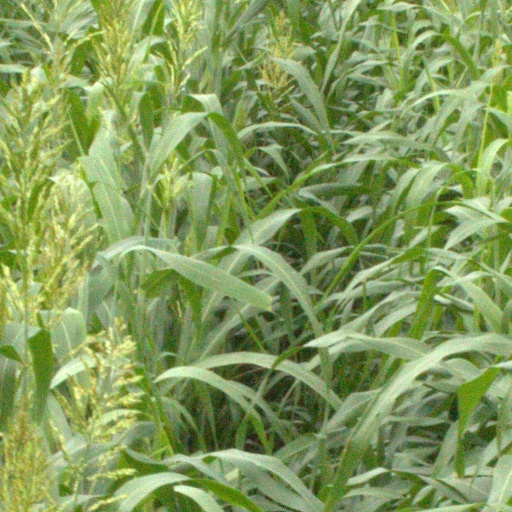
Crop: sorghum